Miracle Science and Fantasy Stories

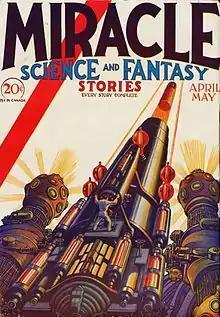
Cover of the first issue; artwork is by Elliott Dold

Miracle Science and Fantasy Stories was an American pulp science fiction magazine which published two issues in 1931. The fiction was unremarkable, but the cover art and illustrations, by Elliott Dold, were high quality, and have made the magazine a collector's item. The magazine ceased publication when Dold became ill and was unable to continue his duties both as editor and artist.